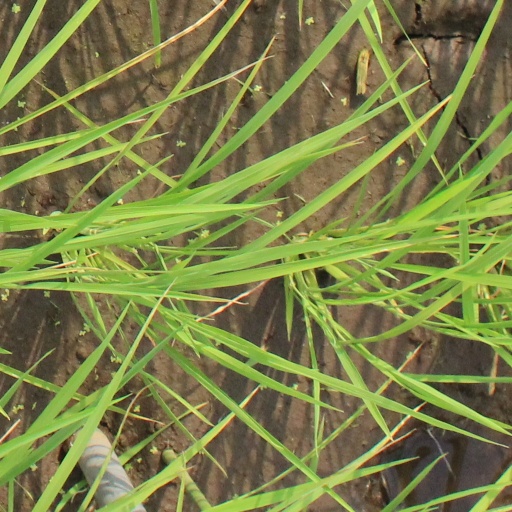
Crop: rice